Beckenham, Western Australia

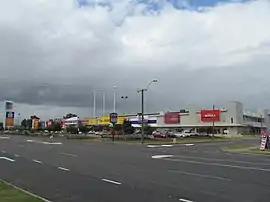
Shops on William Street, Beckenham, near the Beckenham railway station

Beckenham is a suburb of Perth, Western Australia, located within the City of Gosnells.